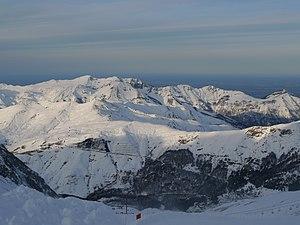
Massif du Moulle de Jaout depuis Gourette
Gourette est une station de sports d'hiver des Pyrénées françaises, située, à 1 400 mètres d'altitude, dans le département des Pyrénées-Atlantiques en région Nouvelle-Aquitaine.